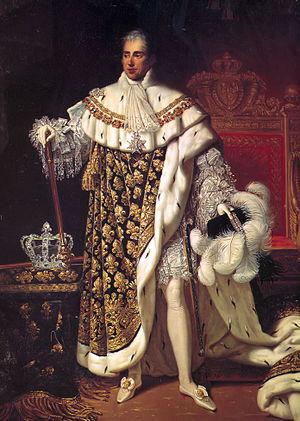
L’élection au trône de Grèce de 1822-1832 commence peu de temps après le déclenchement de la Guerre d'indépendance grecque contre l’Empire ottoman et se termine deux ans après la reconnaissance internationale de l’indépendance du pays. Elle est en grande partie liée à l'intervention des grandes puissances européennes dans le conflit opposant les patriotes grecs à leur ancien maître ottoman.